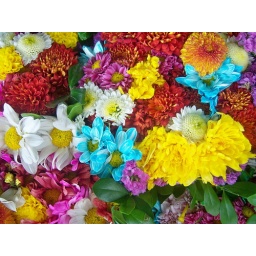
Spring is coming soon because life in not in black and white life have many ways to be seen